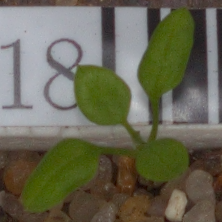
Label: common_chickweed